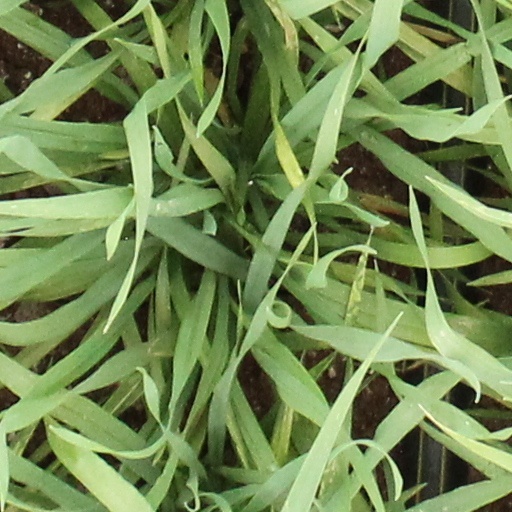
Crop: wheat